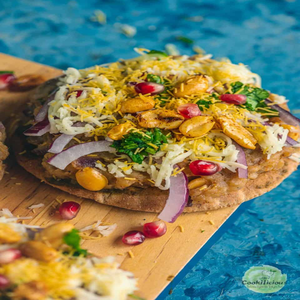
Dish: dabeli